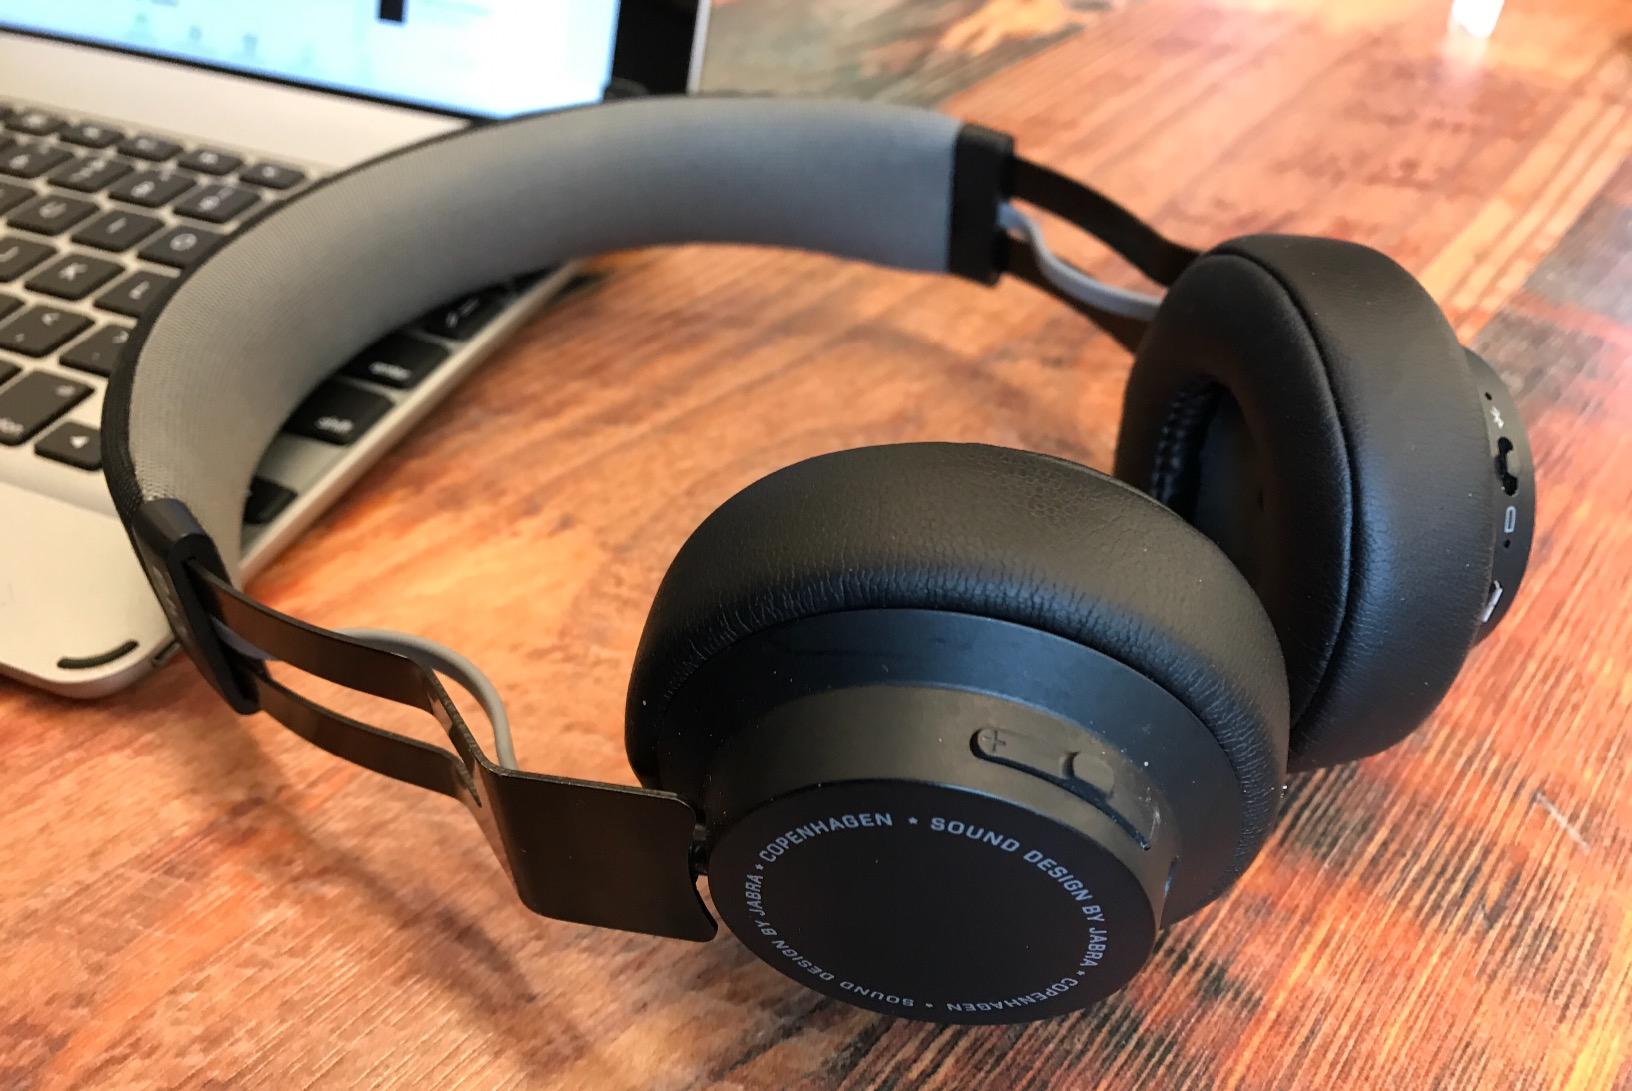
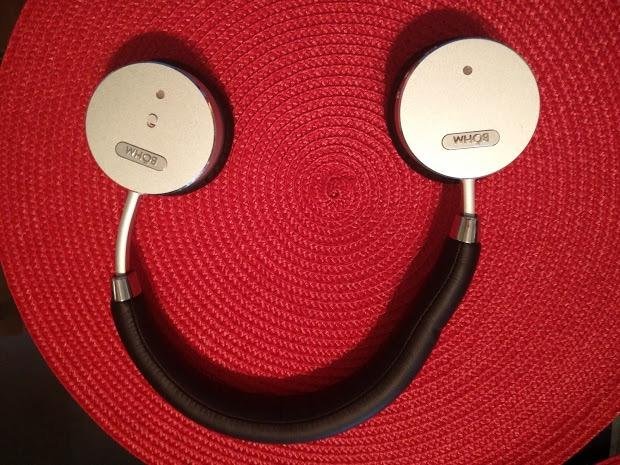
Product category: headphones
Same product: no